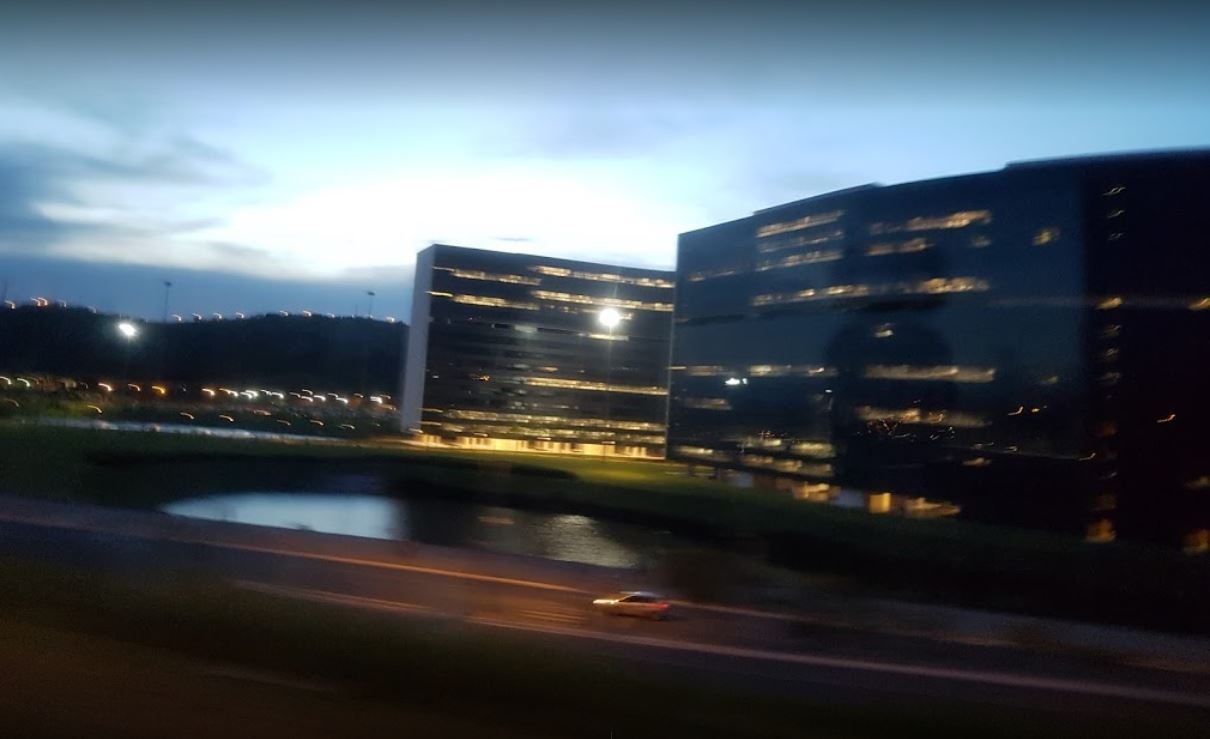
Fire: no
Smoke: no